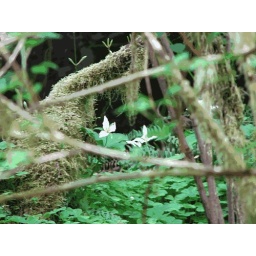
Through the branches of brush is the lovely trilliums blooming in abundance on old log covered with forest floor growth.